Mary Badham

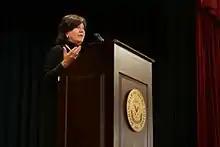
Mary Badham speaking at Birmingham-Southern College in 2012

Mary Badham (born October 7, 1952) is an American actress who portrayed Jean Louise "Scout" Finch in "To Kill a Mockingbird" (1962), for which she was nominated for an Academy Award for Best Supporting Actress. At the time, Badham (aged 10) was the youngest actress ever nominated in this category.